Clara Elizabeth Chan Lee

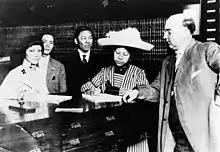
Clara Elizabeth Chan Lee registering in 1911, together with Emma Tom Leung (left), while their husbands stand behind them.

Lee was a founder of the Chinese Women's Jeleab (self reliance) Association, created in 1913. The association promoted women's rights in both the U.S. and China. She was a member of the YWCA and the Fidelis Coterie club.